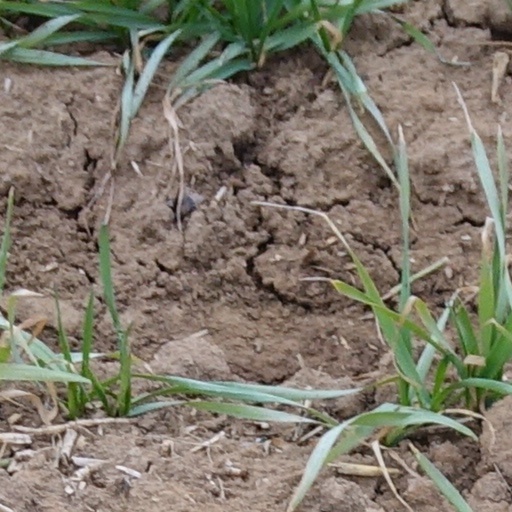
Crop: wheat